Political history of the United Kingdom (1979–present)

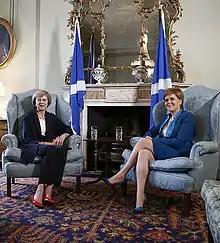
Theresa May (left) meeting with First Minister of Scotland, Nicola Sturgeon (right)

Tony Blair tendered his resignation as Prime Minister of the United Kingdom to the Queen on 27 June 2007, his successor Gordon Brown assuming office the same afternoon. Brown took over as prime minister without having to face either a general election or a contested election for leadership of the Labour Party.